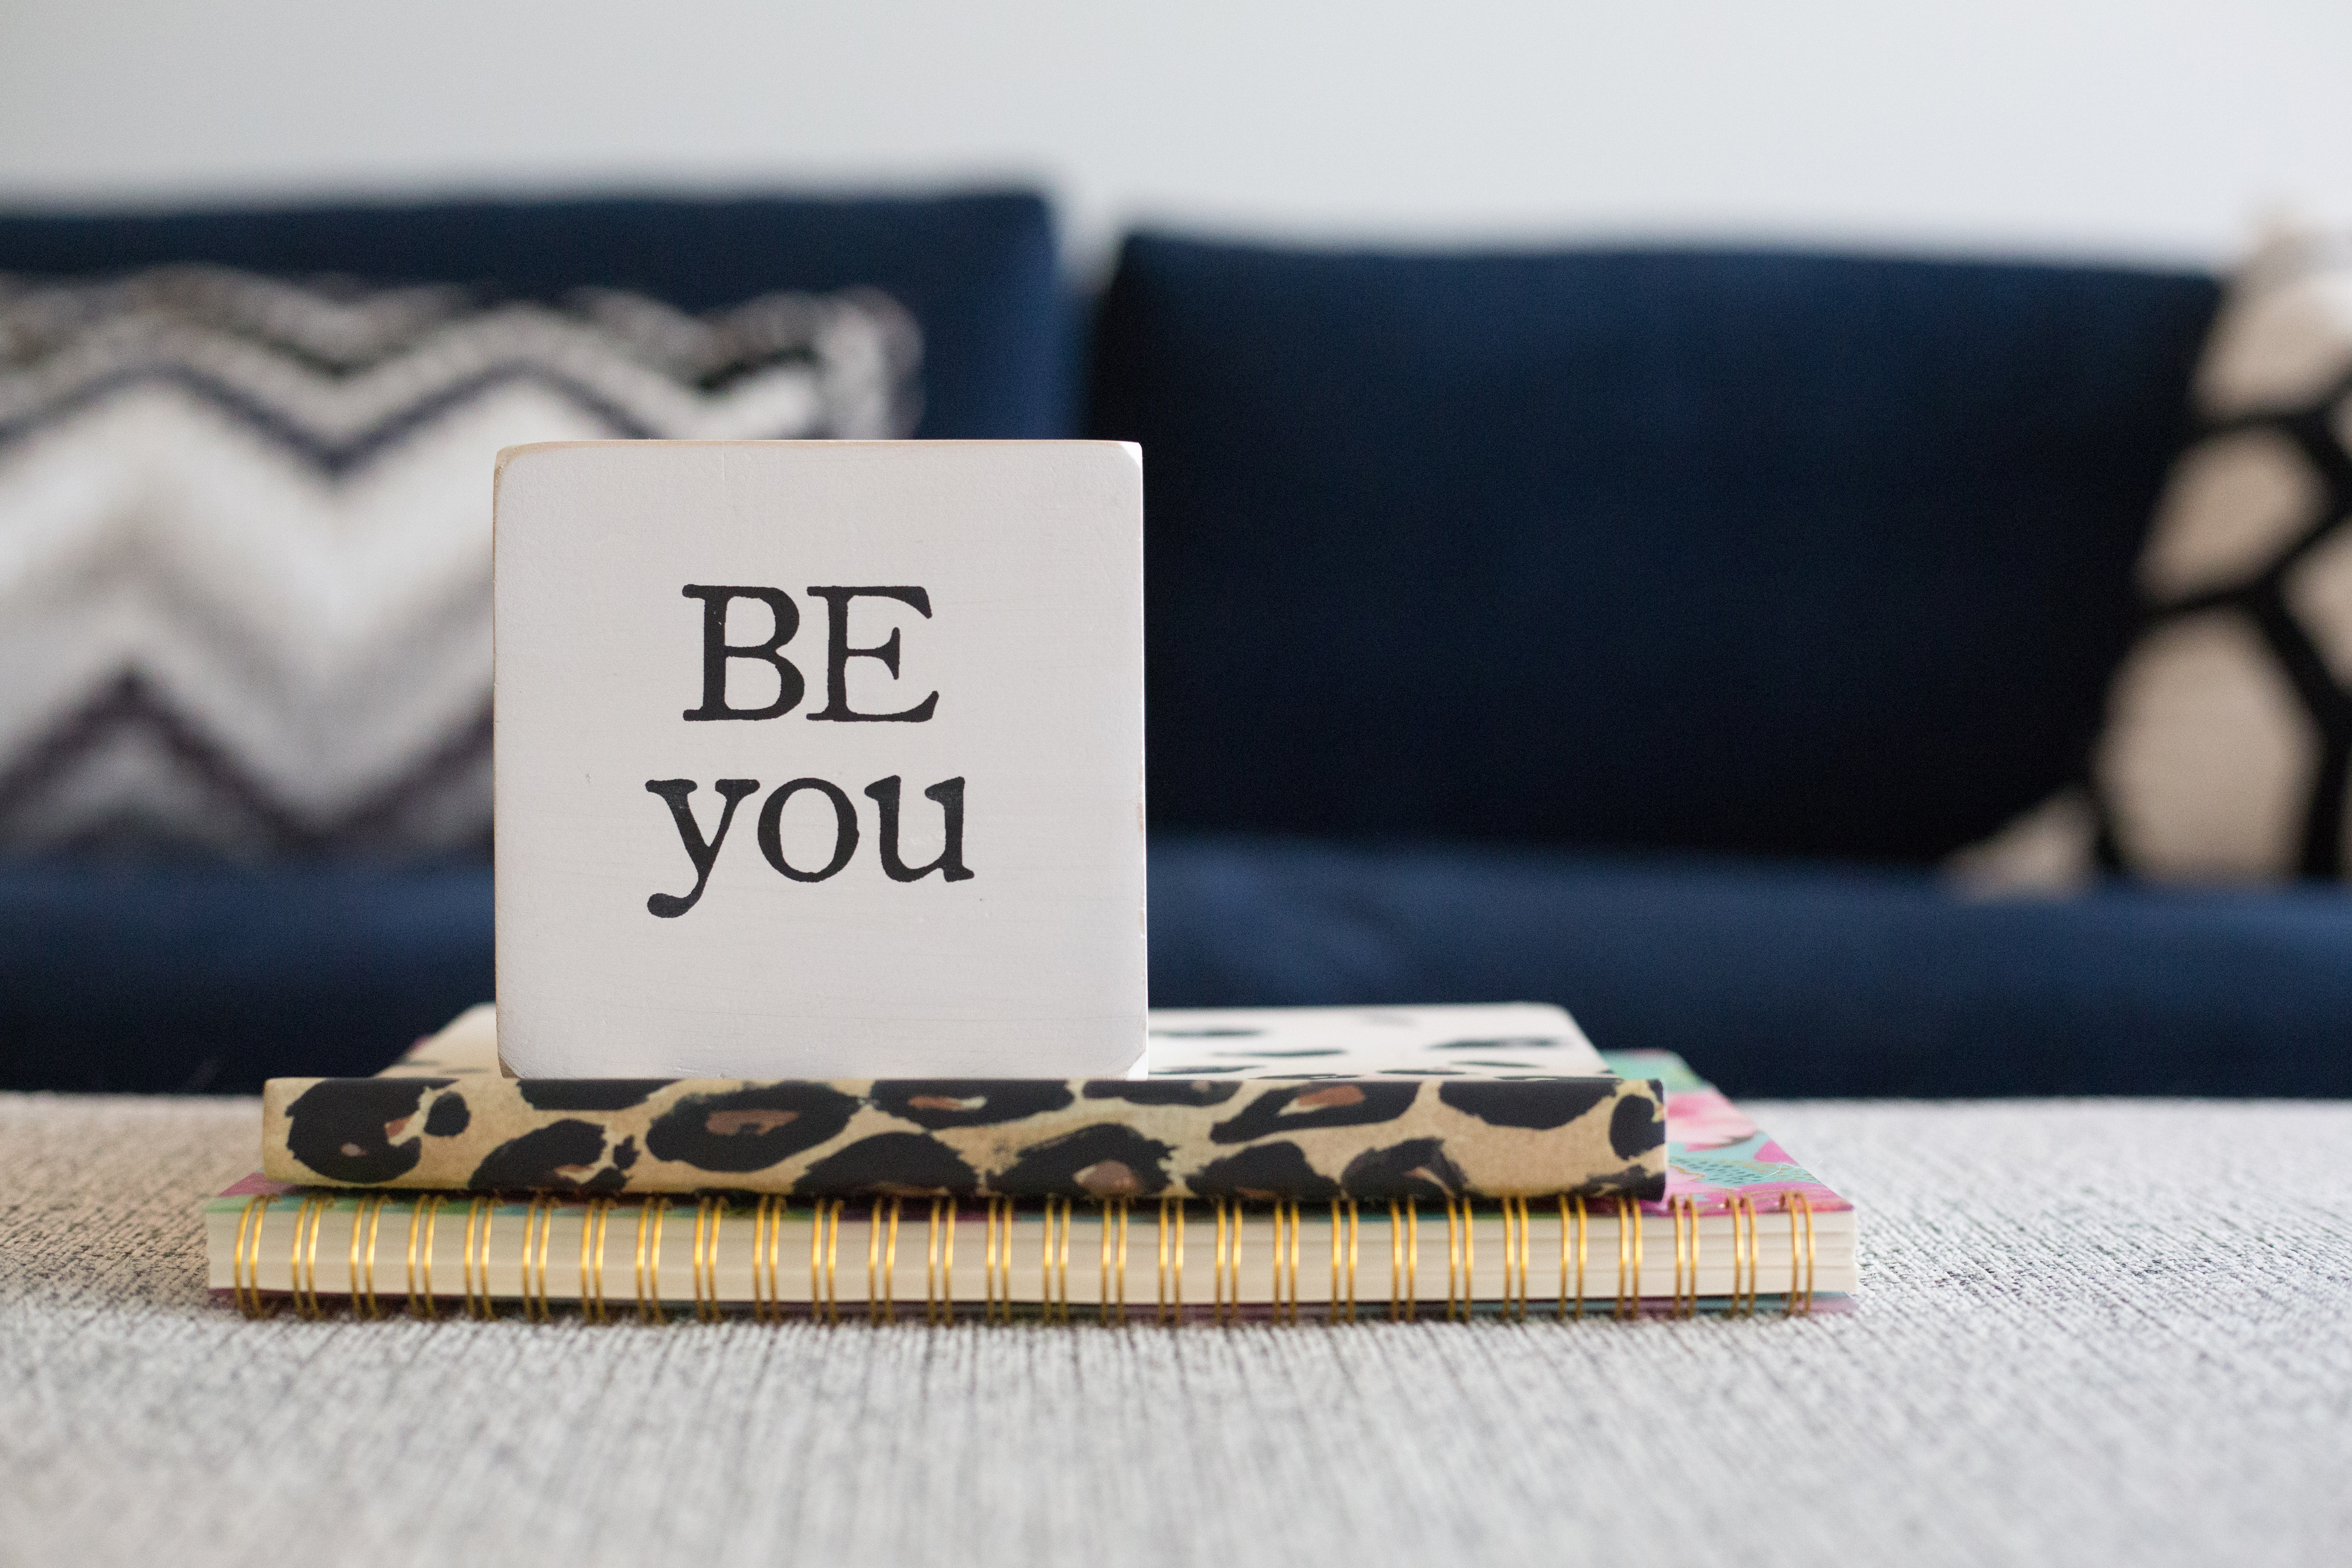
room, fashion accessory, rectangle